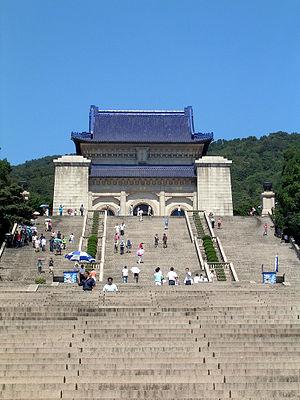
Le mausolée de Sun Yat-sen, est la sépulture sur laquelle se trouve la dépouille de Sun Yat-sen, le premier président de la République de Chine, sur la montagne Pourpre, une colline boisée de l'agglomération de Nankin.